Welcome to the Sticks

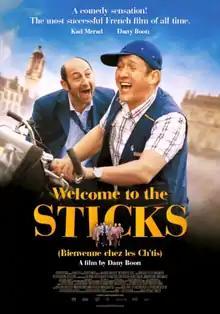
Film poster

Welcome to the Sticks is a 2008 French comedy film directed and co-written by Dany Boon and starring Kad Merad and Boon himself. The film is the highest-grossing French film of all time at the box office in France.